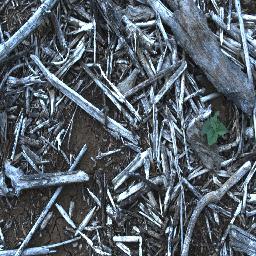
Label: negative